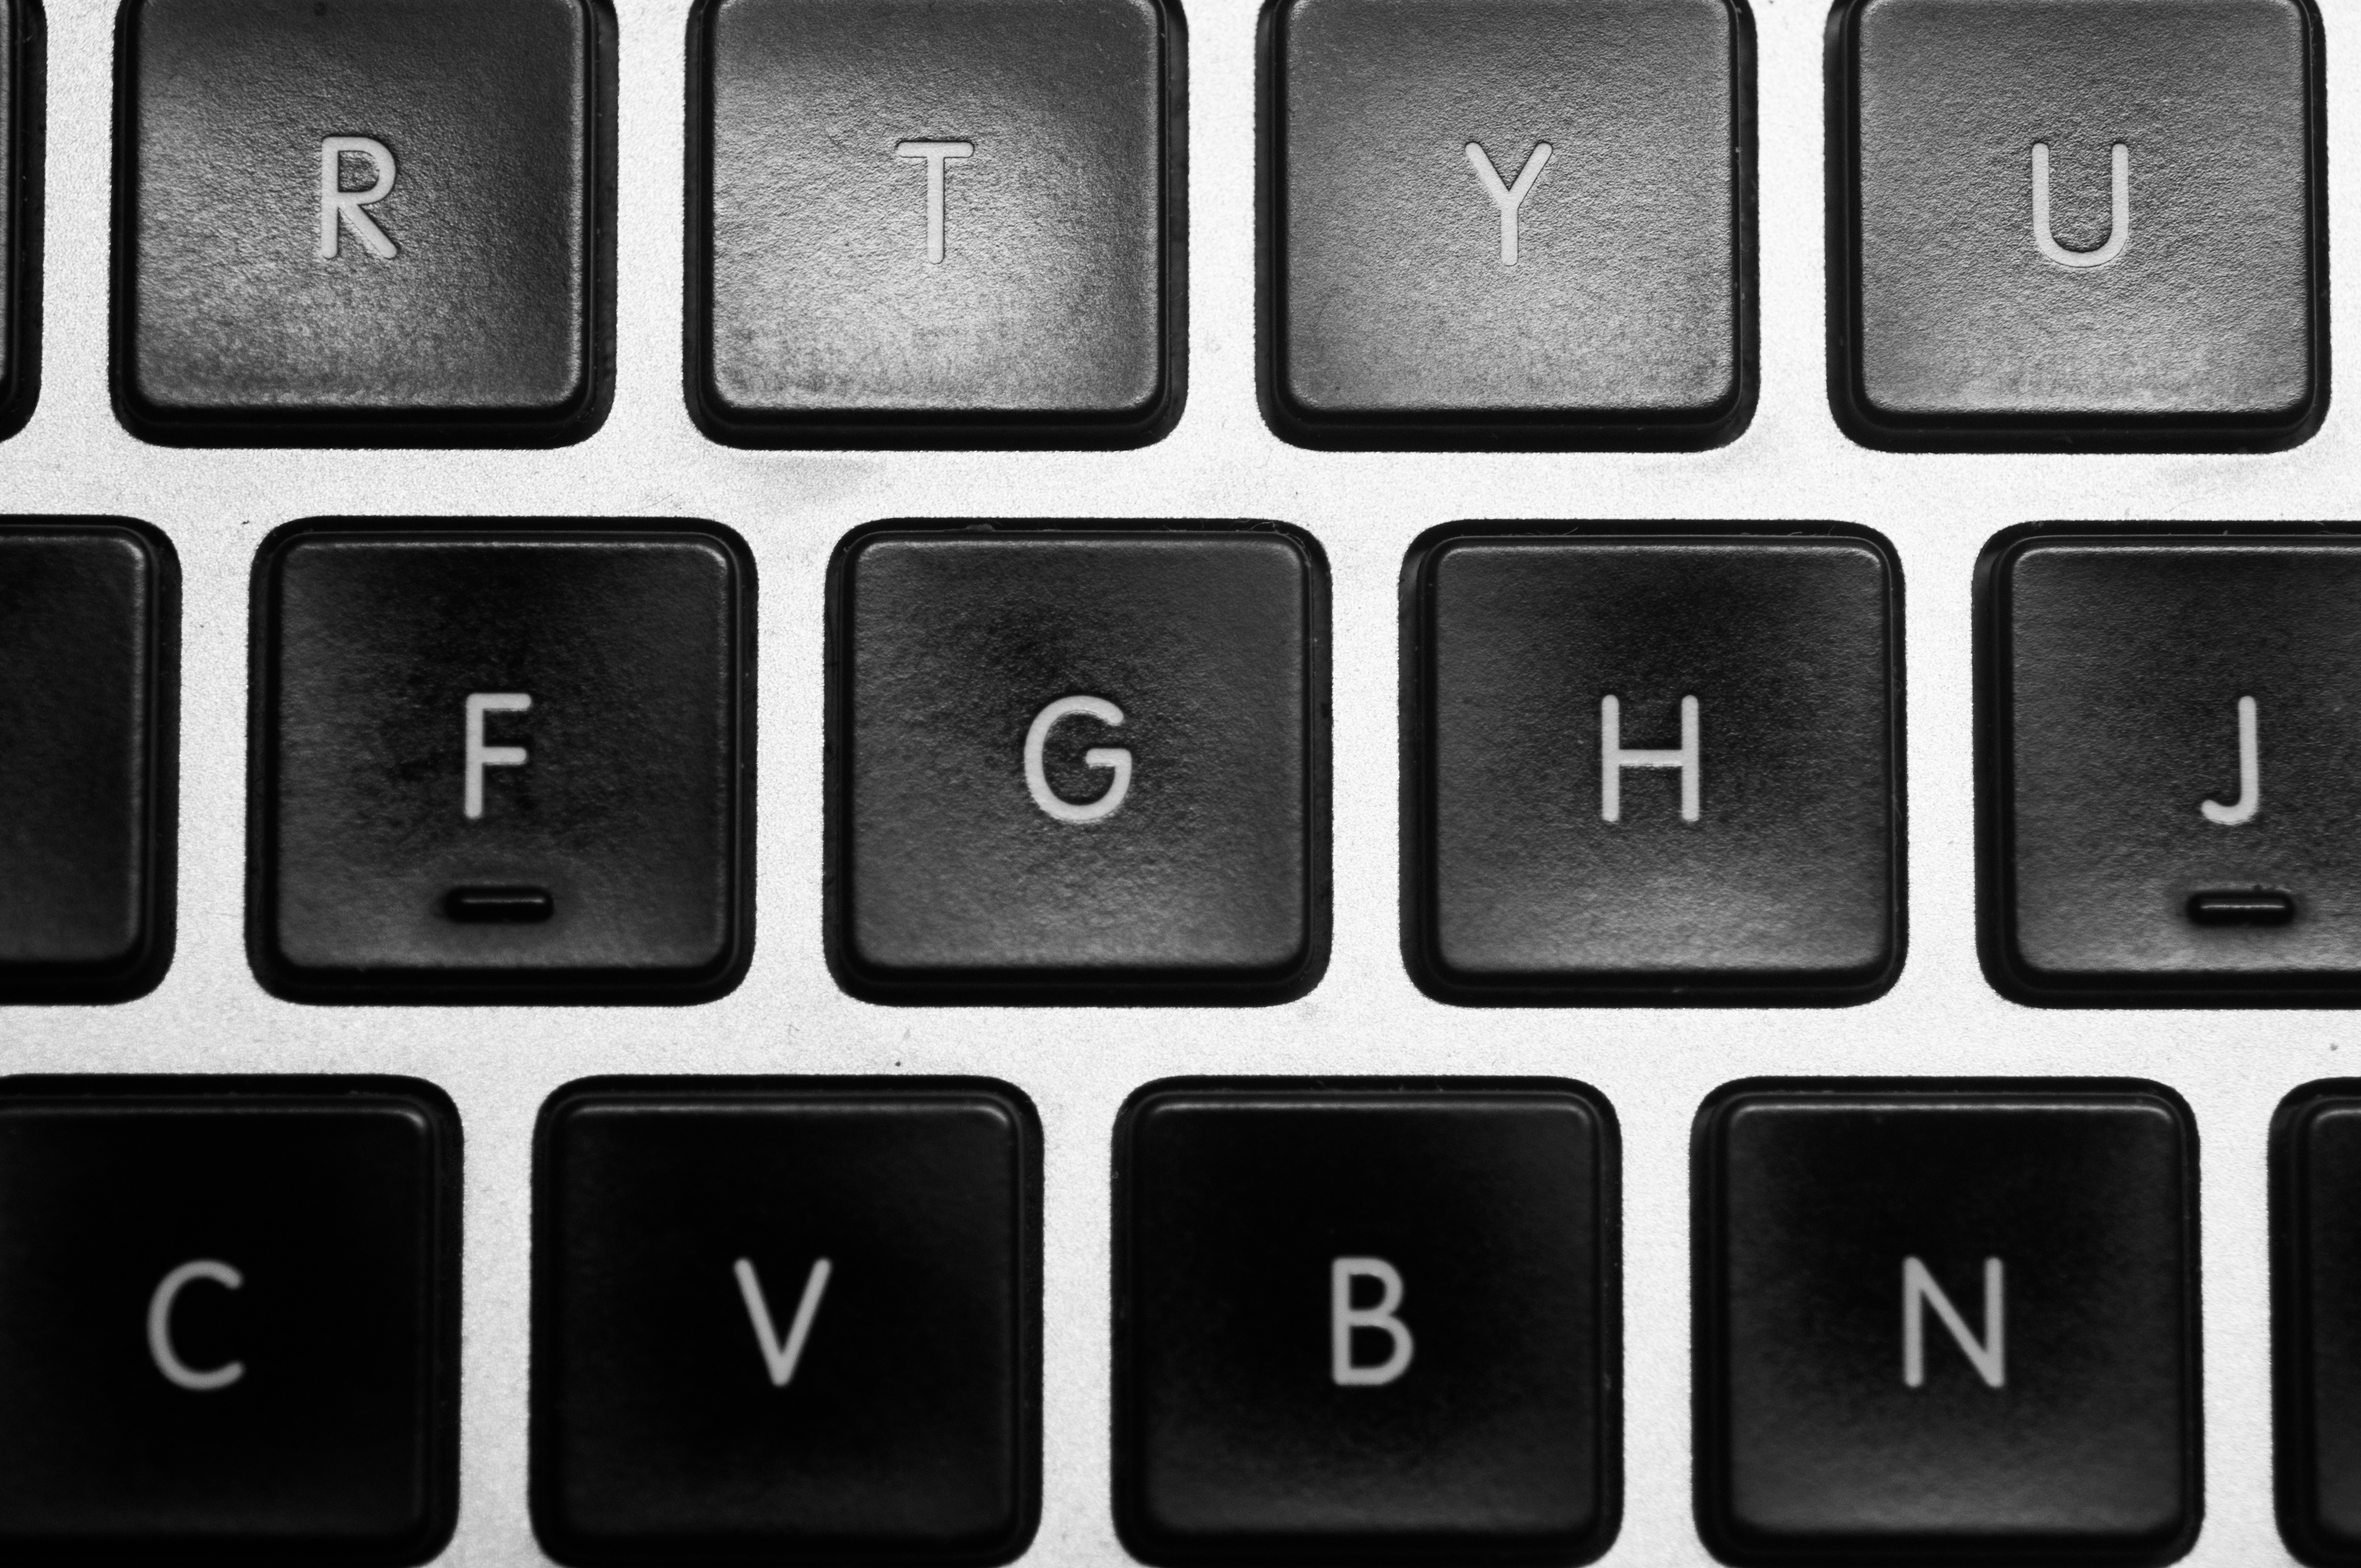
technology, number, font, multimedia, computer keyboard, numeric keypad, electronic device, musical keyboard